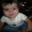
Label: baby